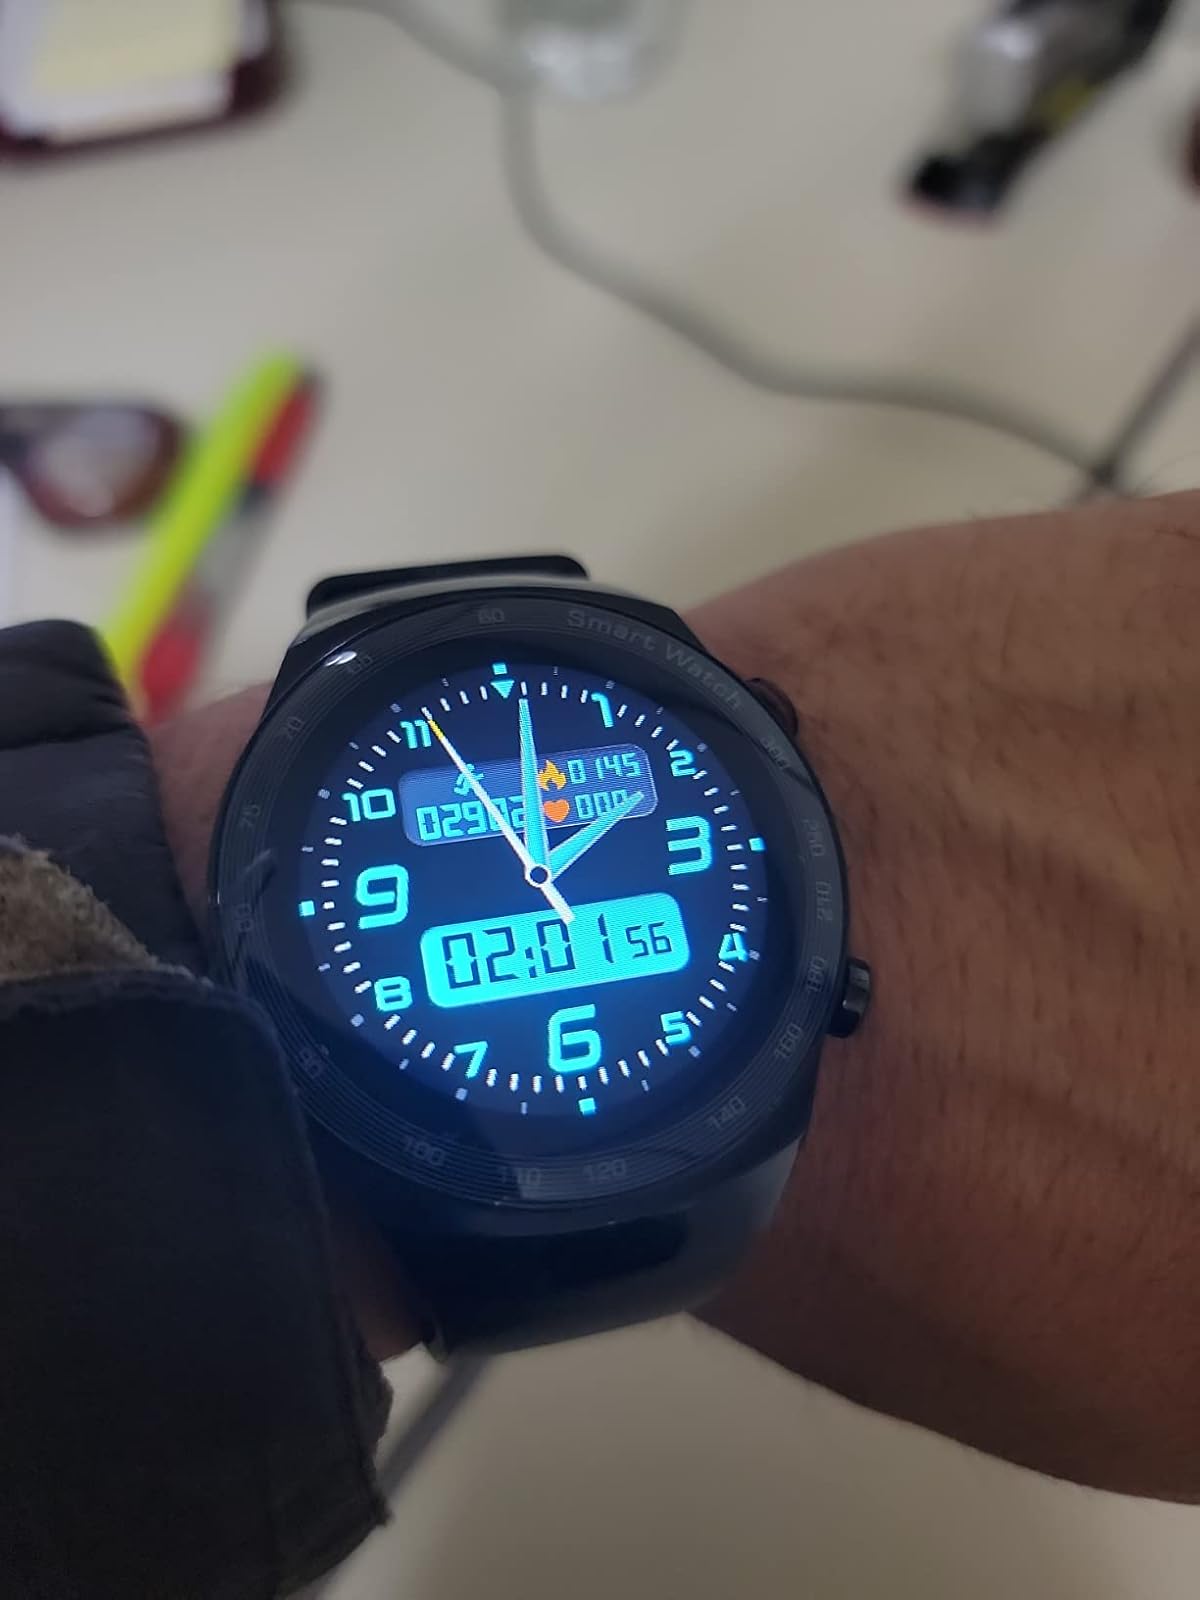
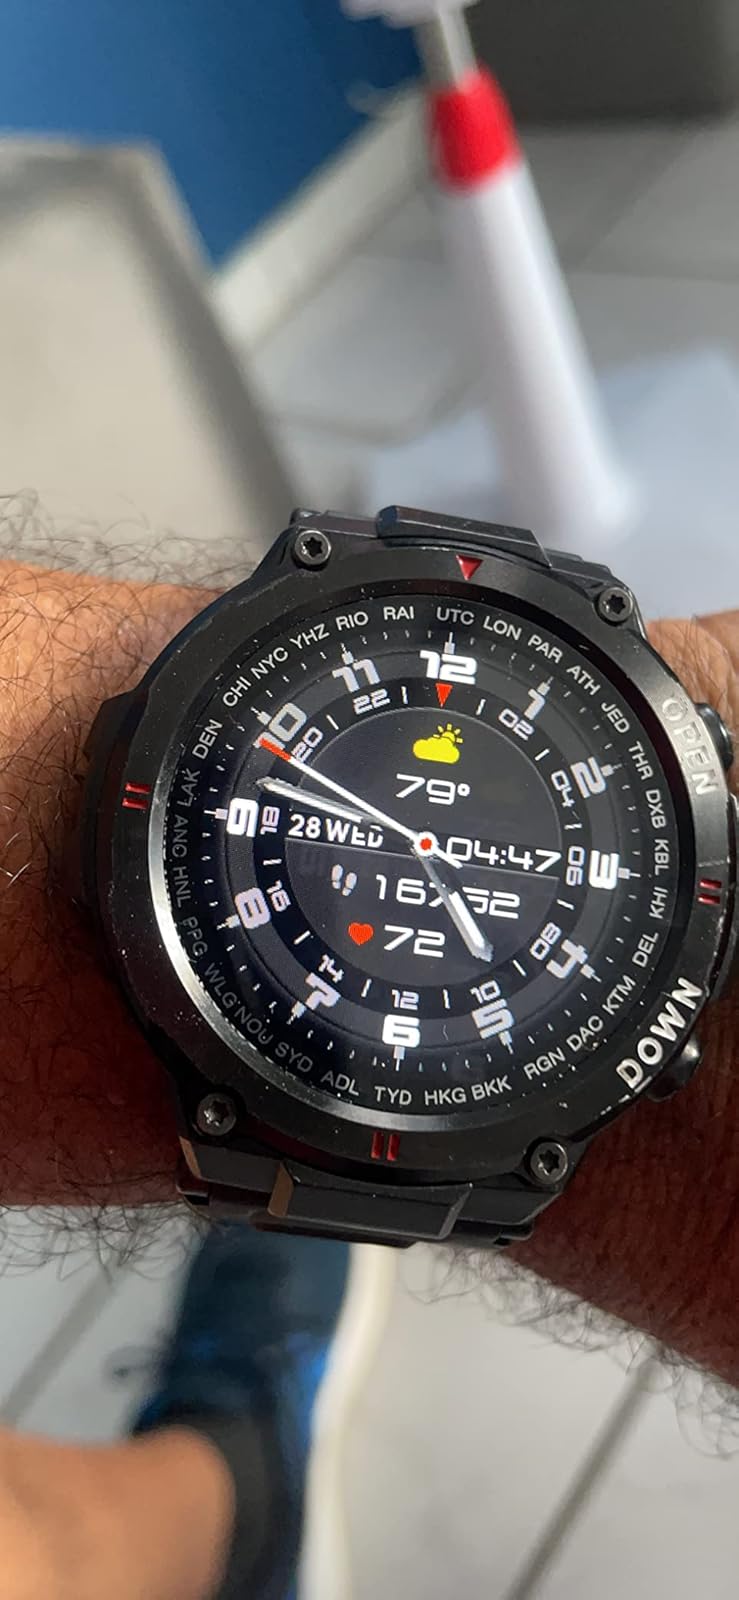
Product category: smartwatch
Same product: no